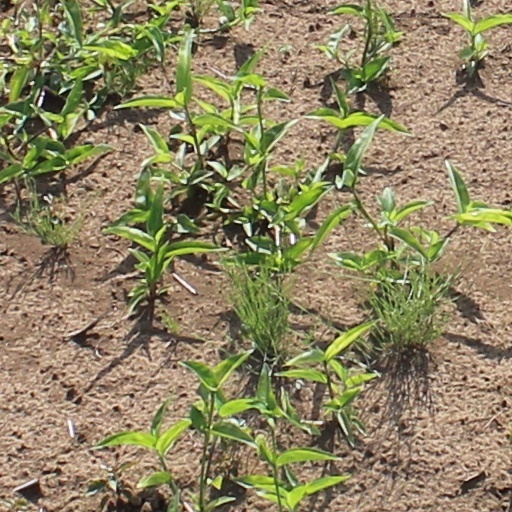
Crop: wheat